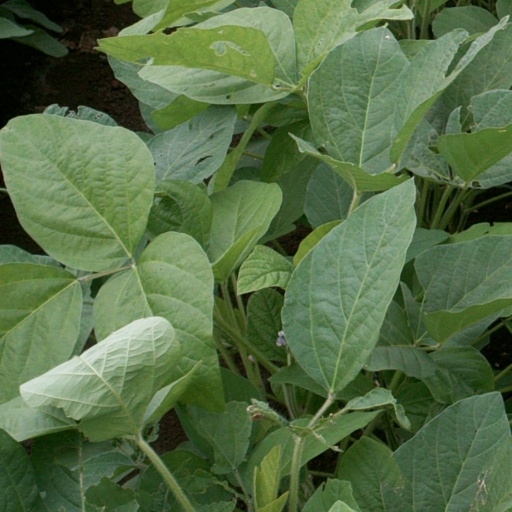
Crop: soybean